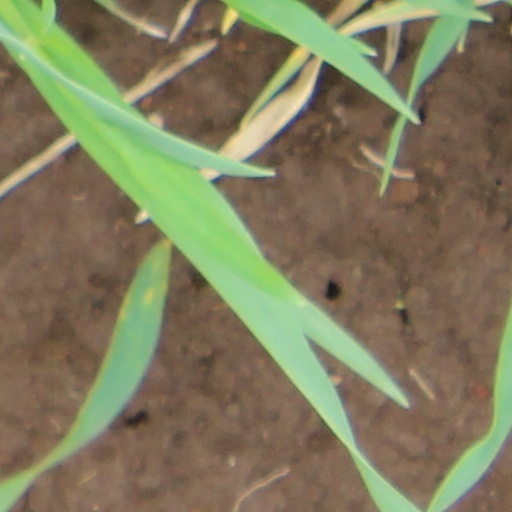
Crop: wheat